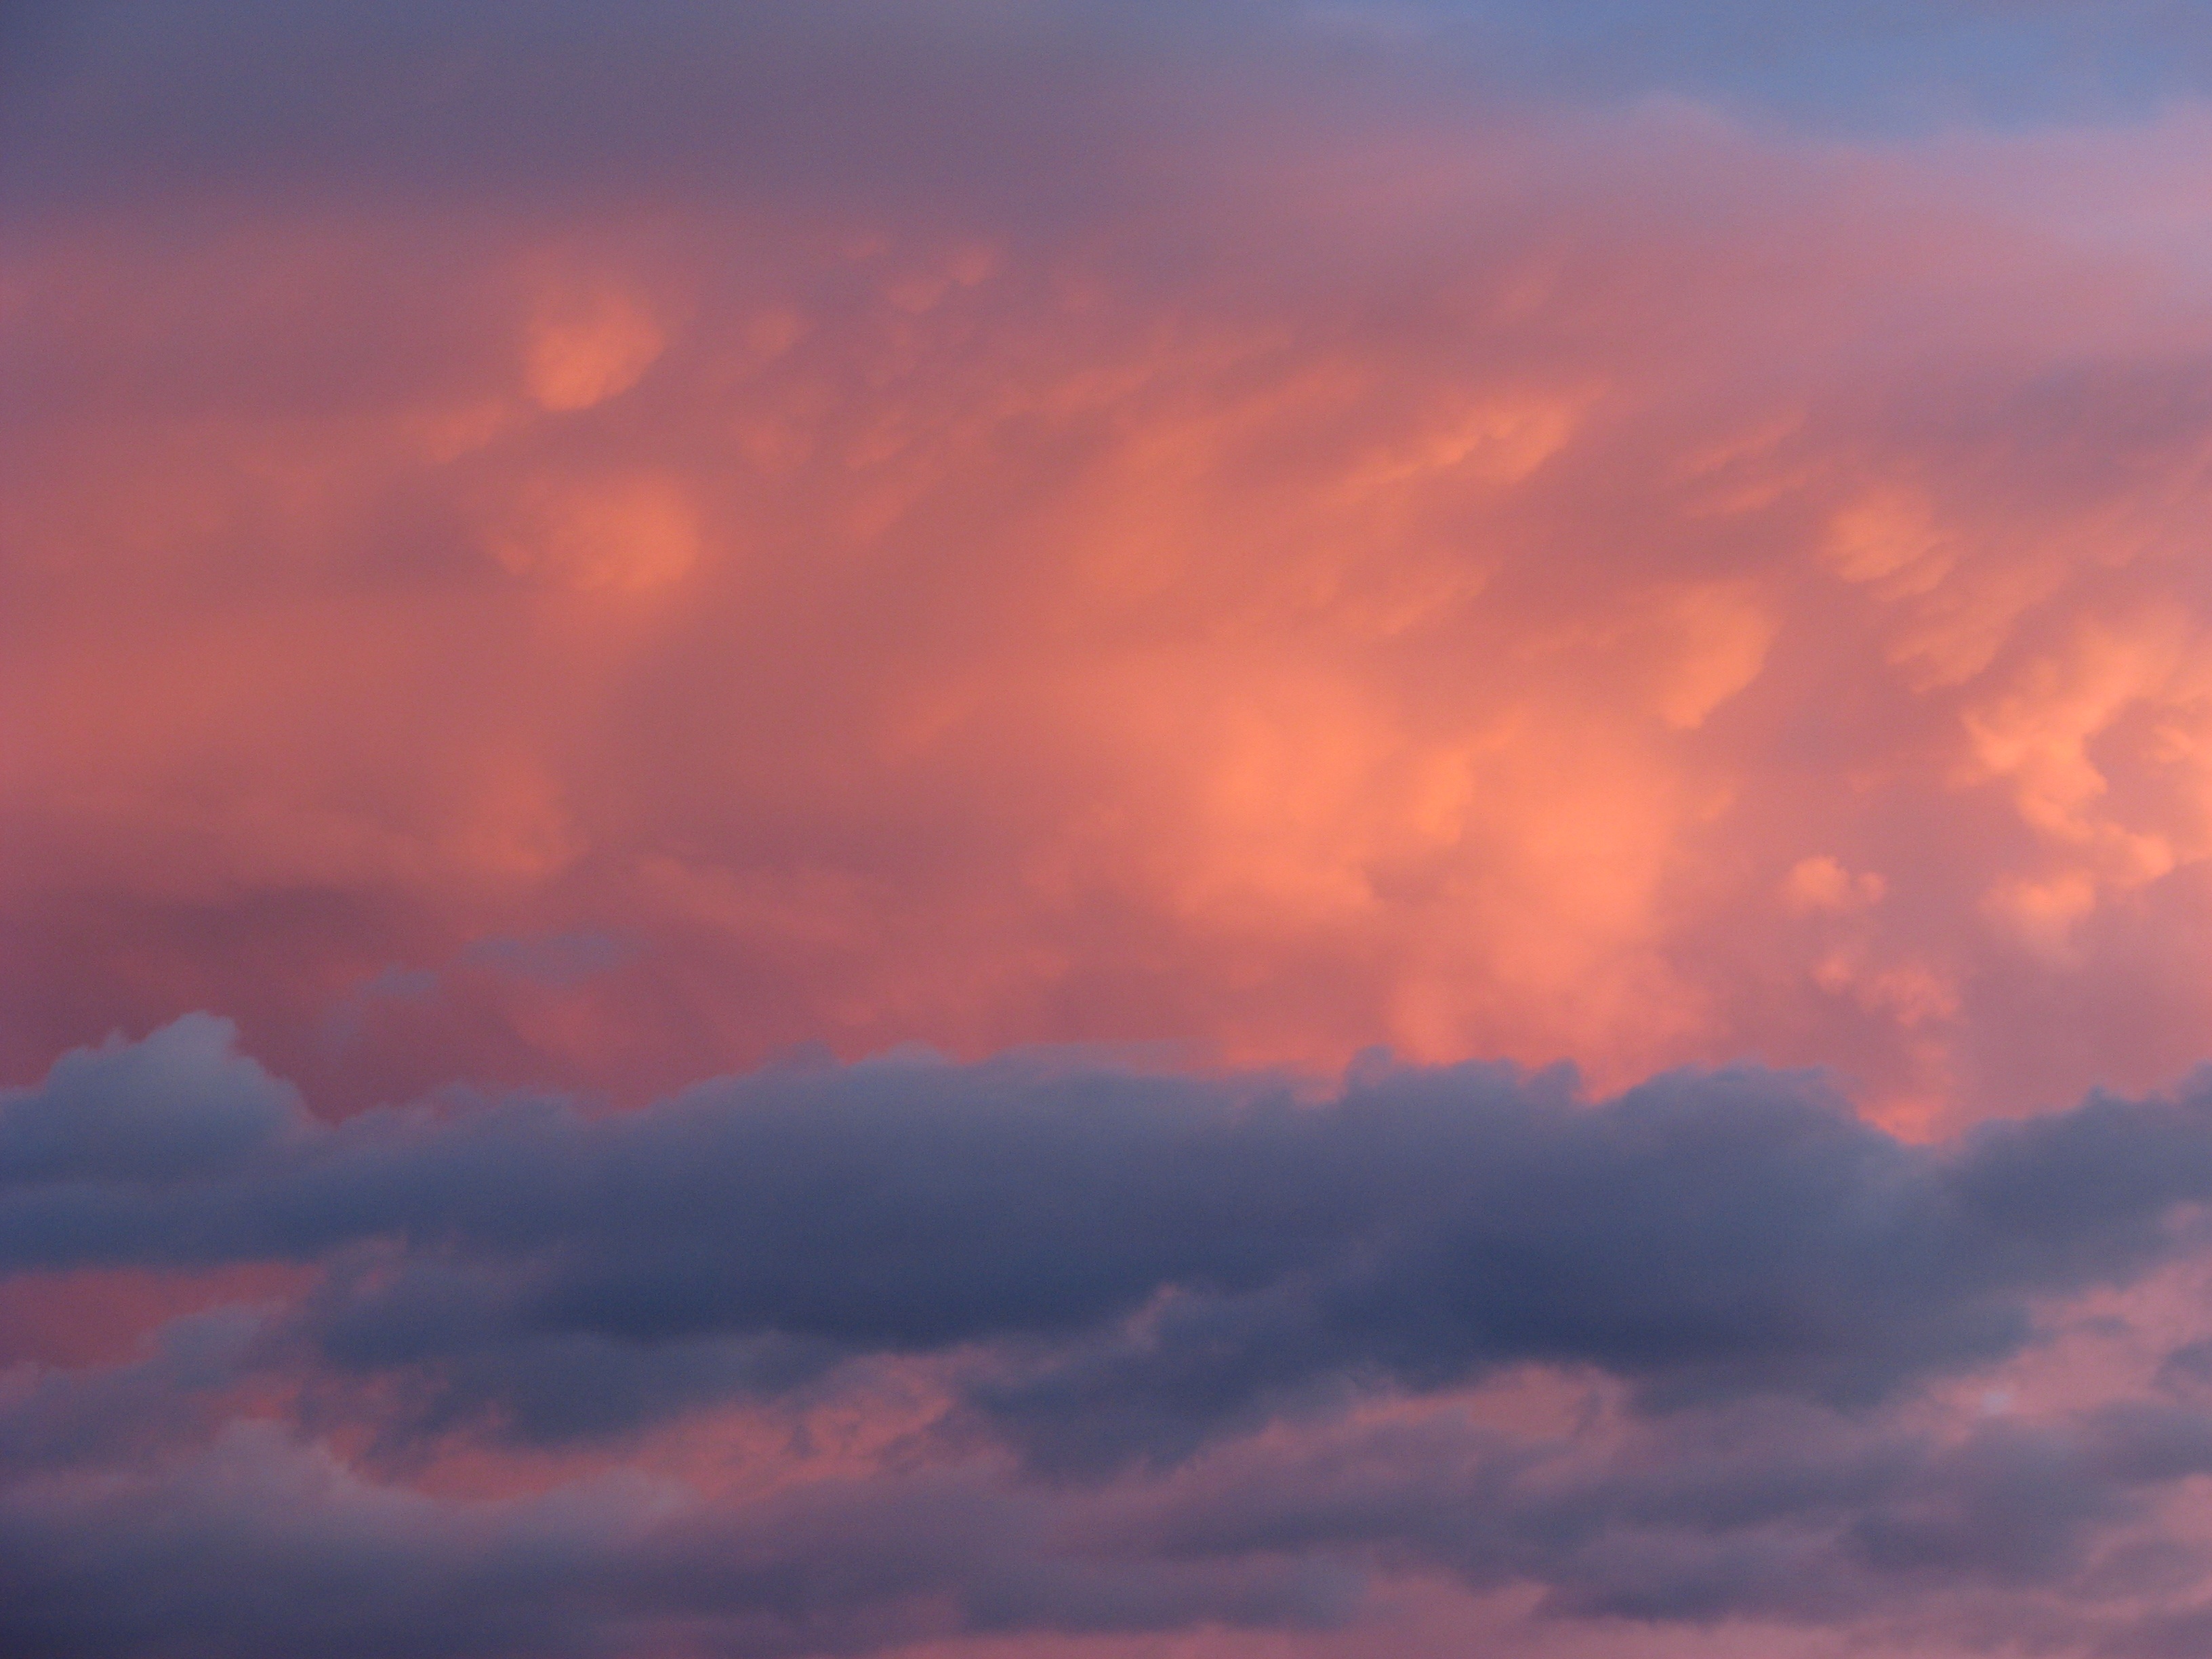
horizon, cloud, sky, sunrise, sunset, morning, dawn, atmosphere, dusk, evening, cumulus, afterglow, meteorological phenomenon, red sky at morning